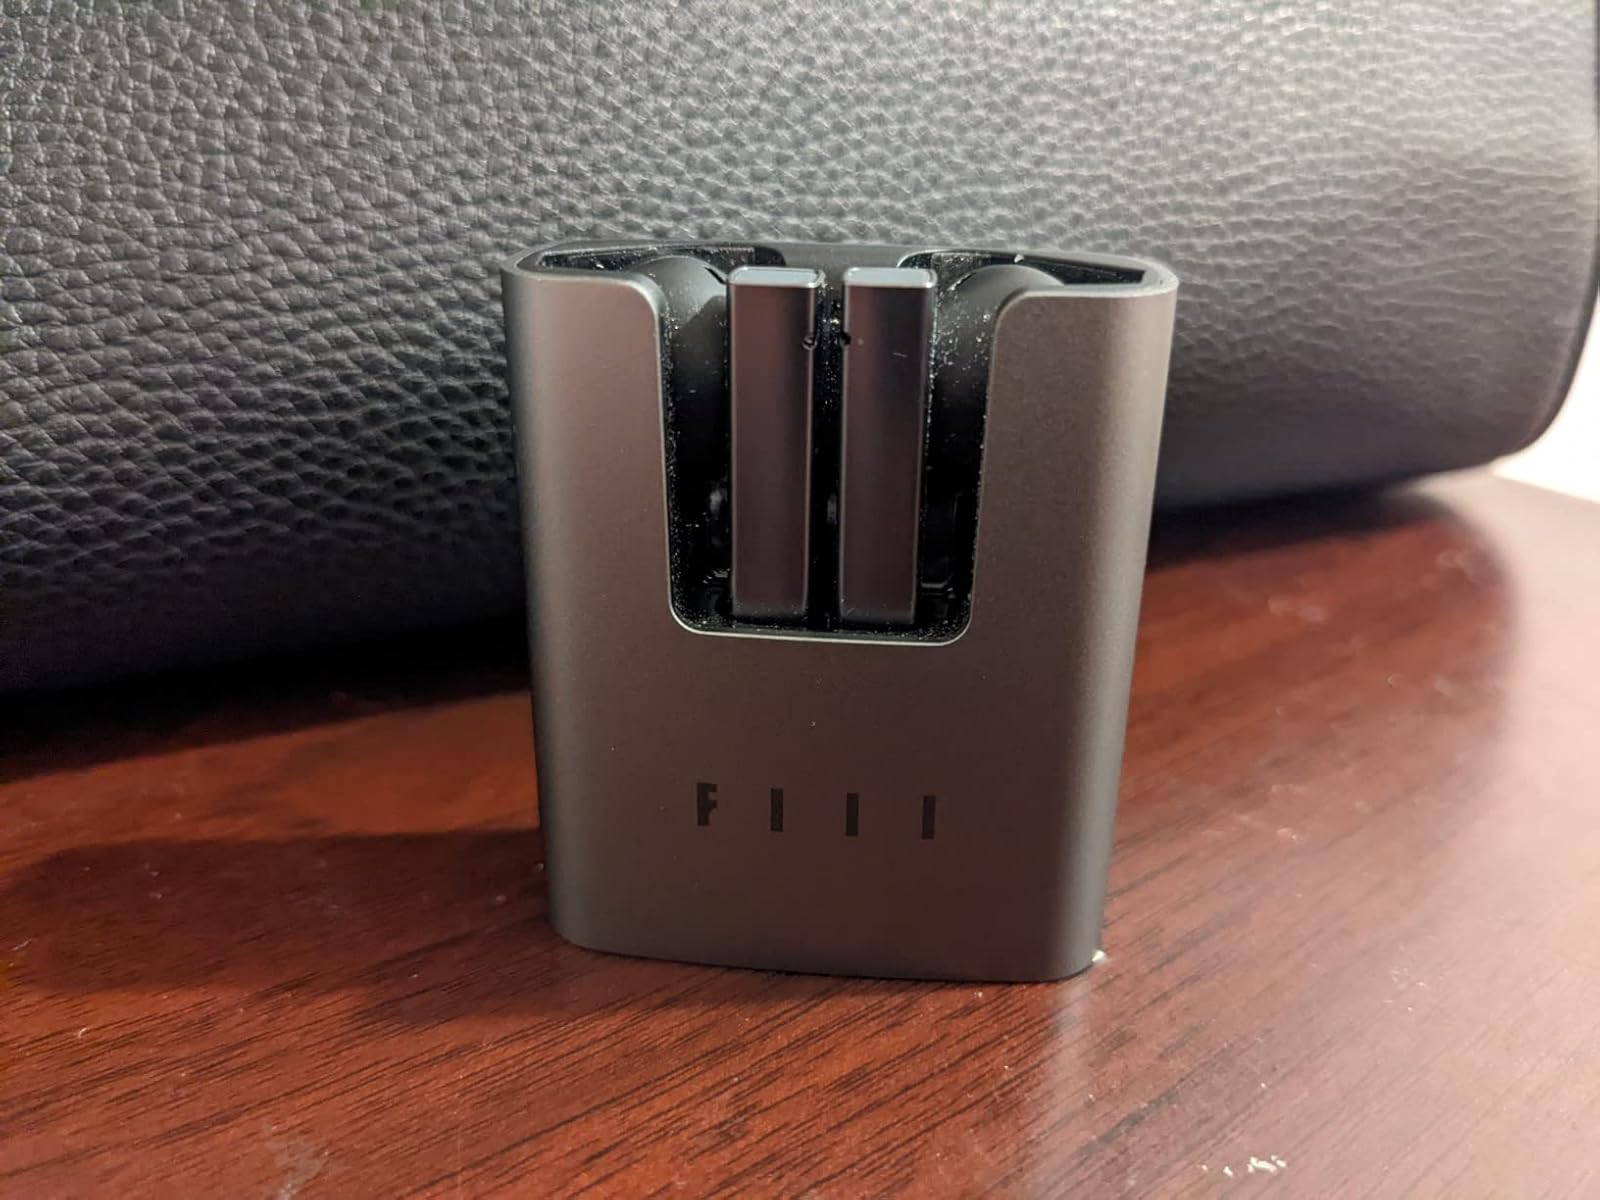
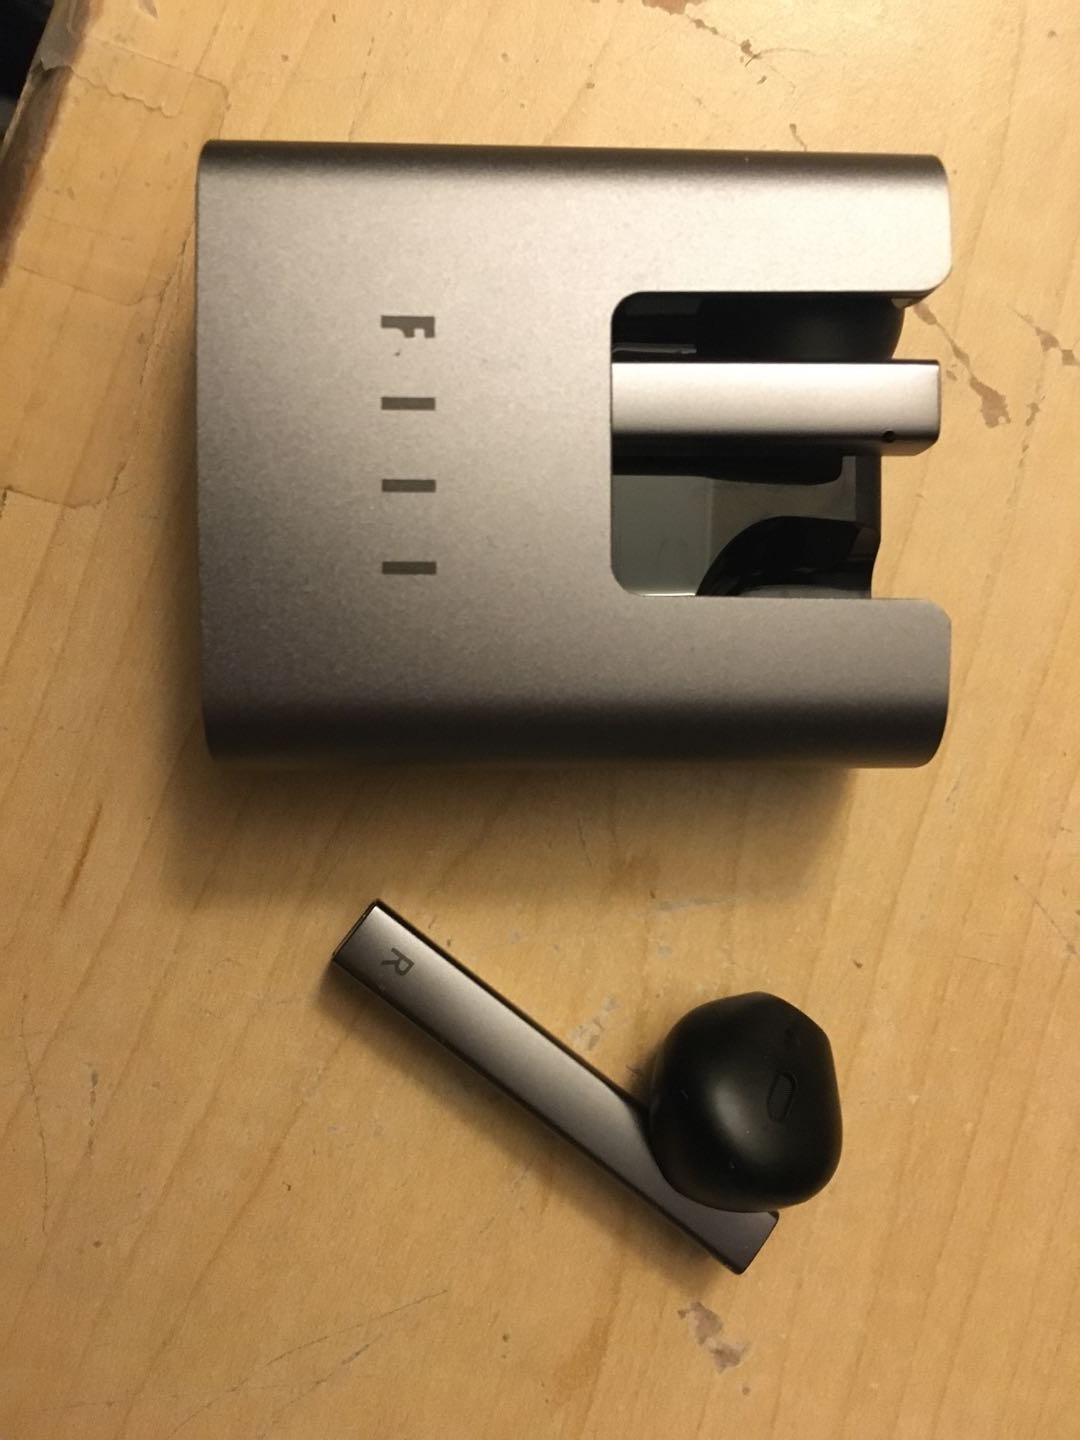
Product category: earbuds
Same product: yes